Gene Rayburn

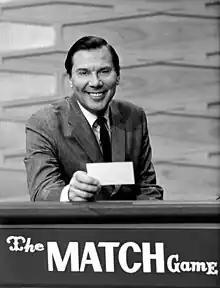
Major James Stewart in 1943

Gene Rayburn (born Eugene Peter Jeljenic; December 22, 1917 – November 29, 1999) was an American radio and television personality. He is best known as the host of various editions of the American television game show "Match Game" for over two decades.